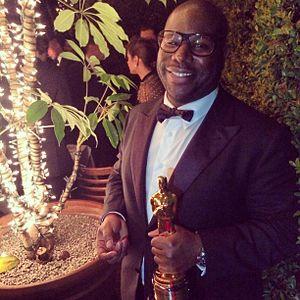
Cette page dresse la liste des distinctions obtenues par le film américain Twelve Years a Slave, sorti aux États-Unis le 18 octobre 2013, au cours de la saison des récompenses 2013-2014.
Steven Rodney « Steve » McQueen, né le 9 octobre 1969 à Londres, est un artiste contemporain et réalisateur britannique.
Twelve Years a Slave, ou Esclave pendant douze ans au Québec, est un drame historique britannico-américain produit et réalisé par Steve McQueen, sorti en 2013.